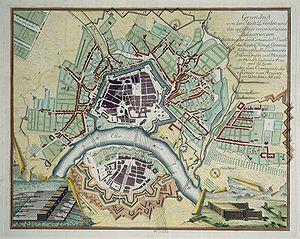
Le siège de Dresde a lieu en juillet 1760 pendant la guerre de Sept Ans lorsqu'une armée prussienne menée par Frédéric le Grand assiège, sans succès, la ville de Dresde, alors capitale de l'Électorat de Saxe.
La Reichsexekution ou exécution d'Empire est une disposition légale en vigueur dans le Saint-Empire germanique qui permet à l'empereur de suspendre les droits d'un État membre et d'engager une intervention militaire contre lui. Des mesures similaires ont été appliquées dans la Confédération germanique au XIXᵉ siècle et sous la république de Weimar au XXᵉ siècle.
L'armée saxonne est celle du duché de Saxe devenu en 1356 l'Électorat de Saxe dans le Saint-Empire. Du XVIᵉ au début du XIXᵉ siècle, elle prend part aux guerres de princes allemands contre les tentatives hégémoniques de la monarchie de Habsbourg, de la France, de la Suède et de la Prusse. Elle participe aux guerres de la Révolution et de l'Empire. En 1806, lors de la dissolution du Saint-Empire, l'Électorat devient le royaume de Saxe, membre de la confédération du Rhin puis, en 1815, de la confédération germanique. L'armée saxonne prend part à la guerre austro-prussienne de 1866 puis à la guerre franco-allemande de 1870-1871 après laquelle elle est intégrée à l'armée impériale allemande tout en conservant des institutions militaires distinctes.